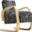
Label: chair